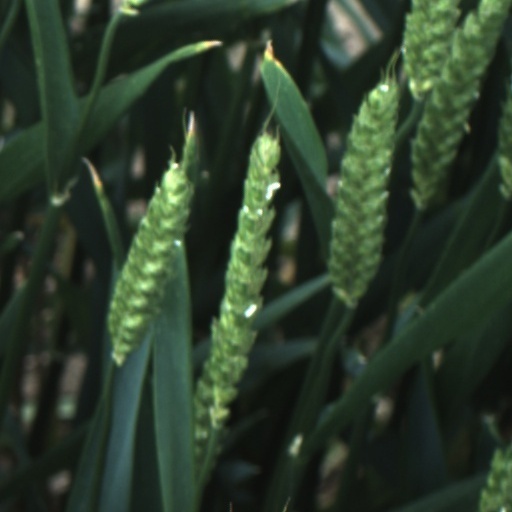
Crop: wheat